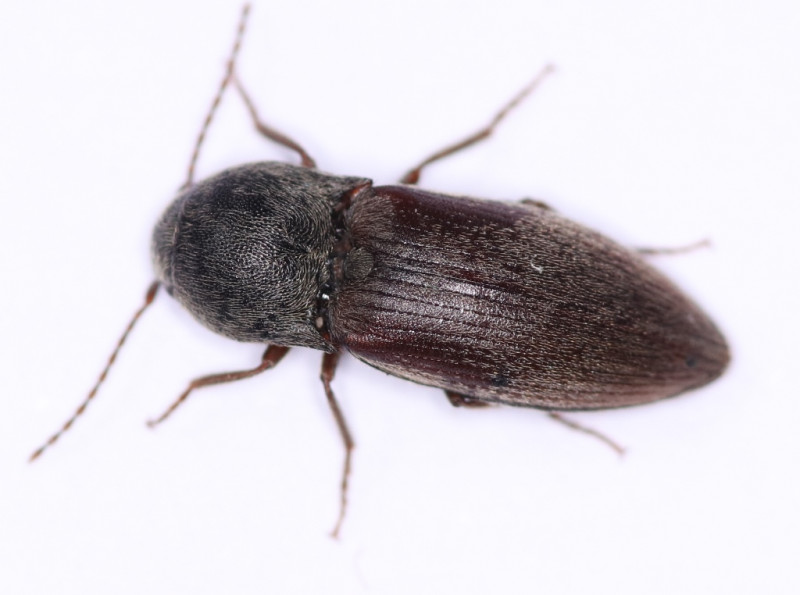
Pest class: clickbeetles_wireworms